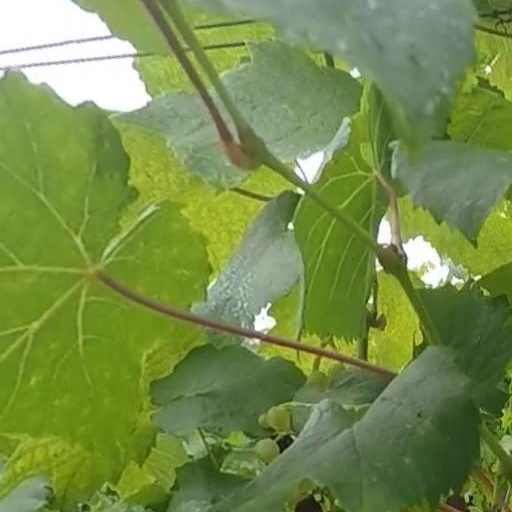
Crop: grape